Buddy Roemer 2012 presidential campaign

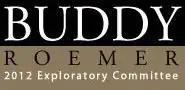
Logo for Roemer's exploratory committee

In January 2011, Roemer publicly stated that he was considering a bid for the U.S. presidency in 2012. On March 3, 2011, he announced the formation of an exploratory committee to prepare for a possible run for the 2012 presidential nomination of the Republican Party. Roemer stressed that campaign finance reform would be a key issue in his campaign.